Caterina Anguissola

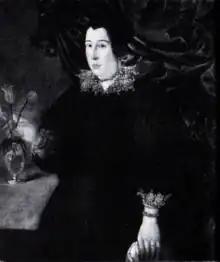
Portrait of Caterina Anguissola

She was the daughter of Gian Giacomo Anguissola, of the line of Vigolzone, Count of Piacenza, and of Angela Radini Tedeschi.